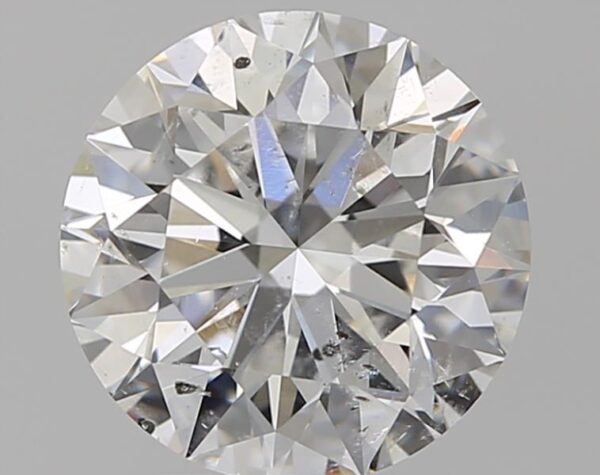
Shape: round
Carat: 2.2
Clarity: SI2
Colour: F
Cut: EX
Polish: EX
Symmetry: EX
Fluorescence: N
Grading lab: GIA
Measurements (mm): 8.25 x 8.28 x 5.18